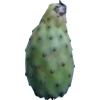
Label: cactus_fruit_green